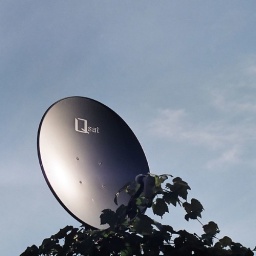
satellite dish with ivy against a blue sky with ivy